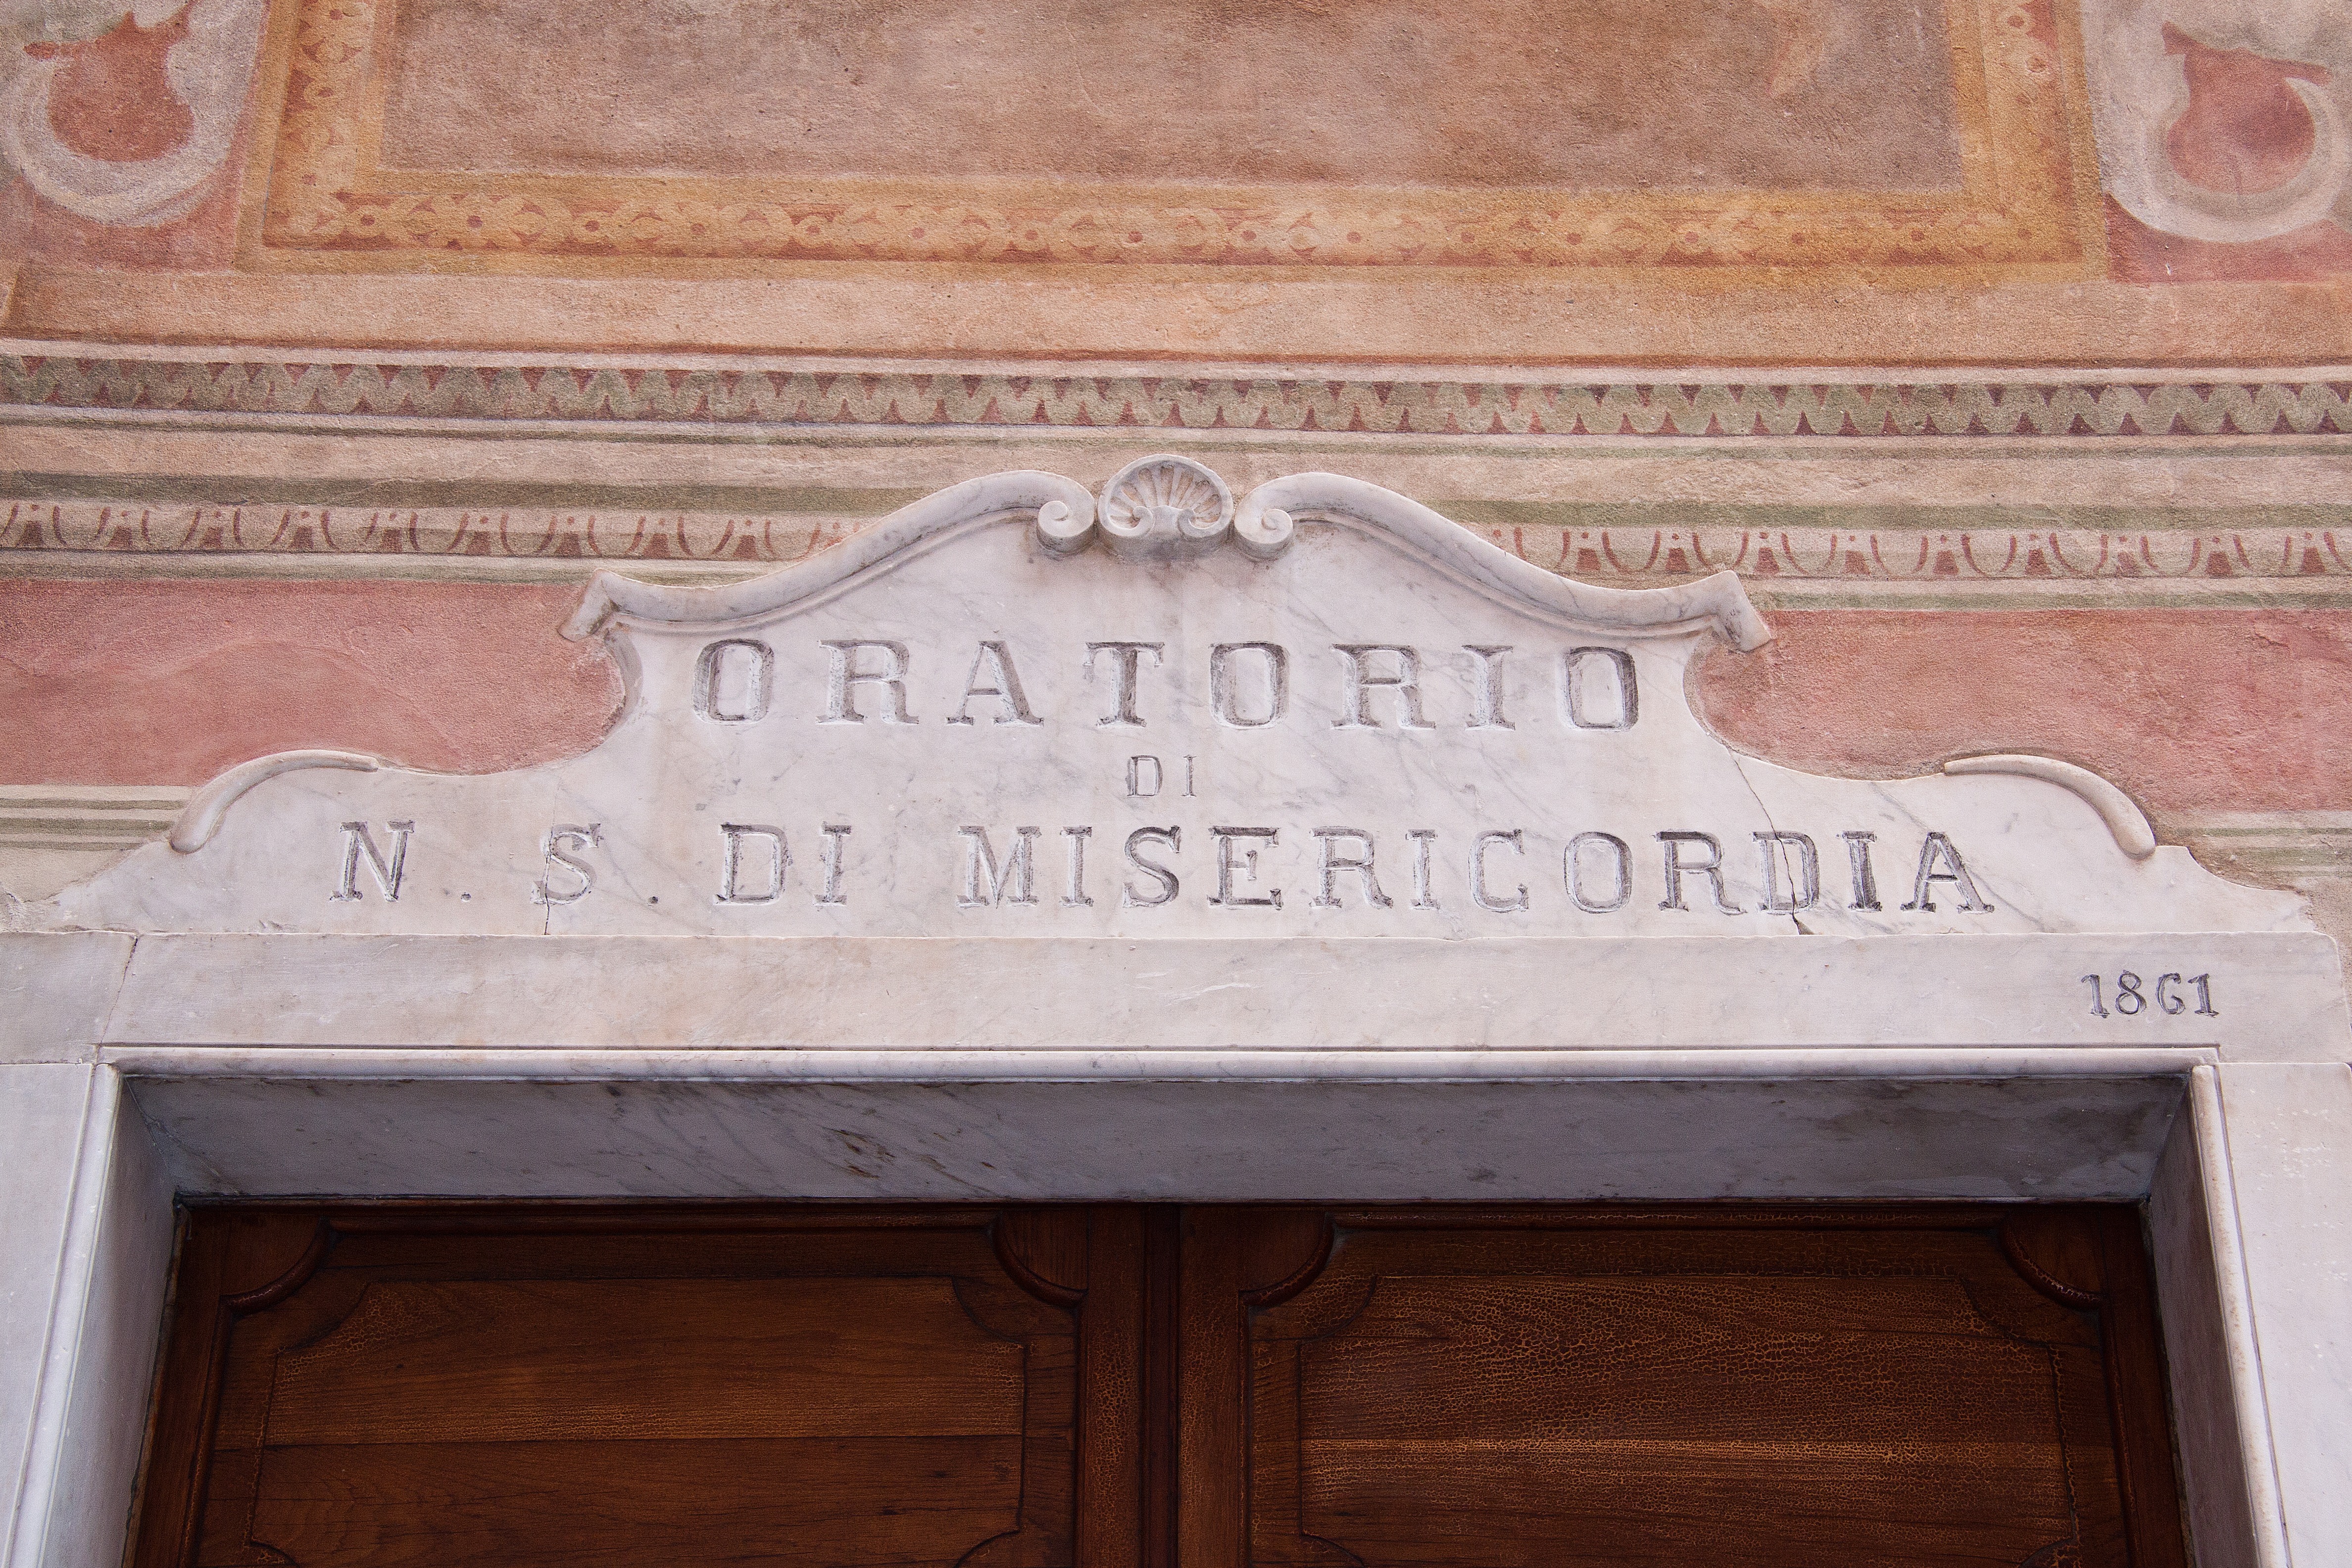
architecture, structure, wood, building, gate, art, marble, mural, hospital, decorated, fresco, carving, relief, input, door frame, ancient history, fresh painting, commemorative plaque